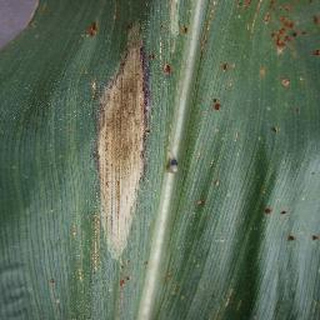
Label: corn_northern_leaf_blight